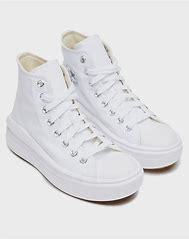
Brand: Converse
Model: Chuck Taylor All Star Platform